Sky position (RA, Dec in degrees): 53.544, 1.103
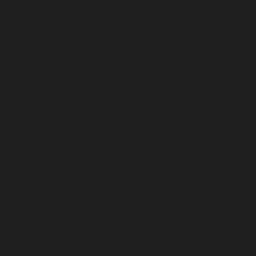
Galaxy morphology: Unbarred Loose Spiral Galaxies